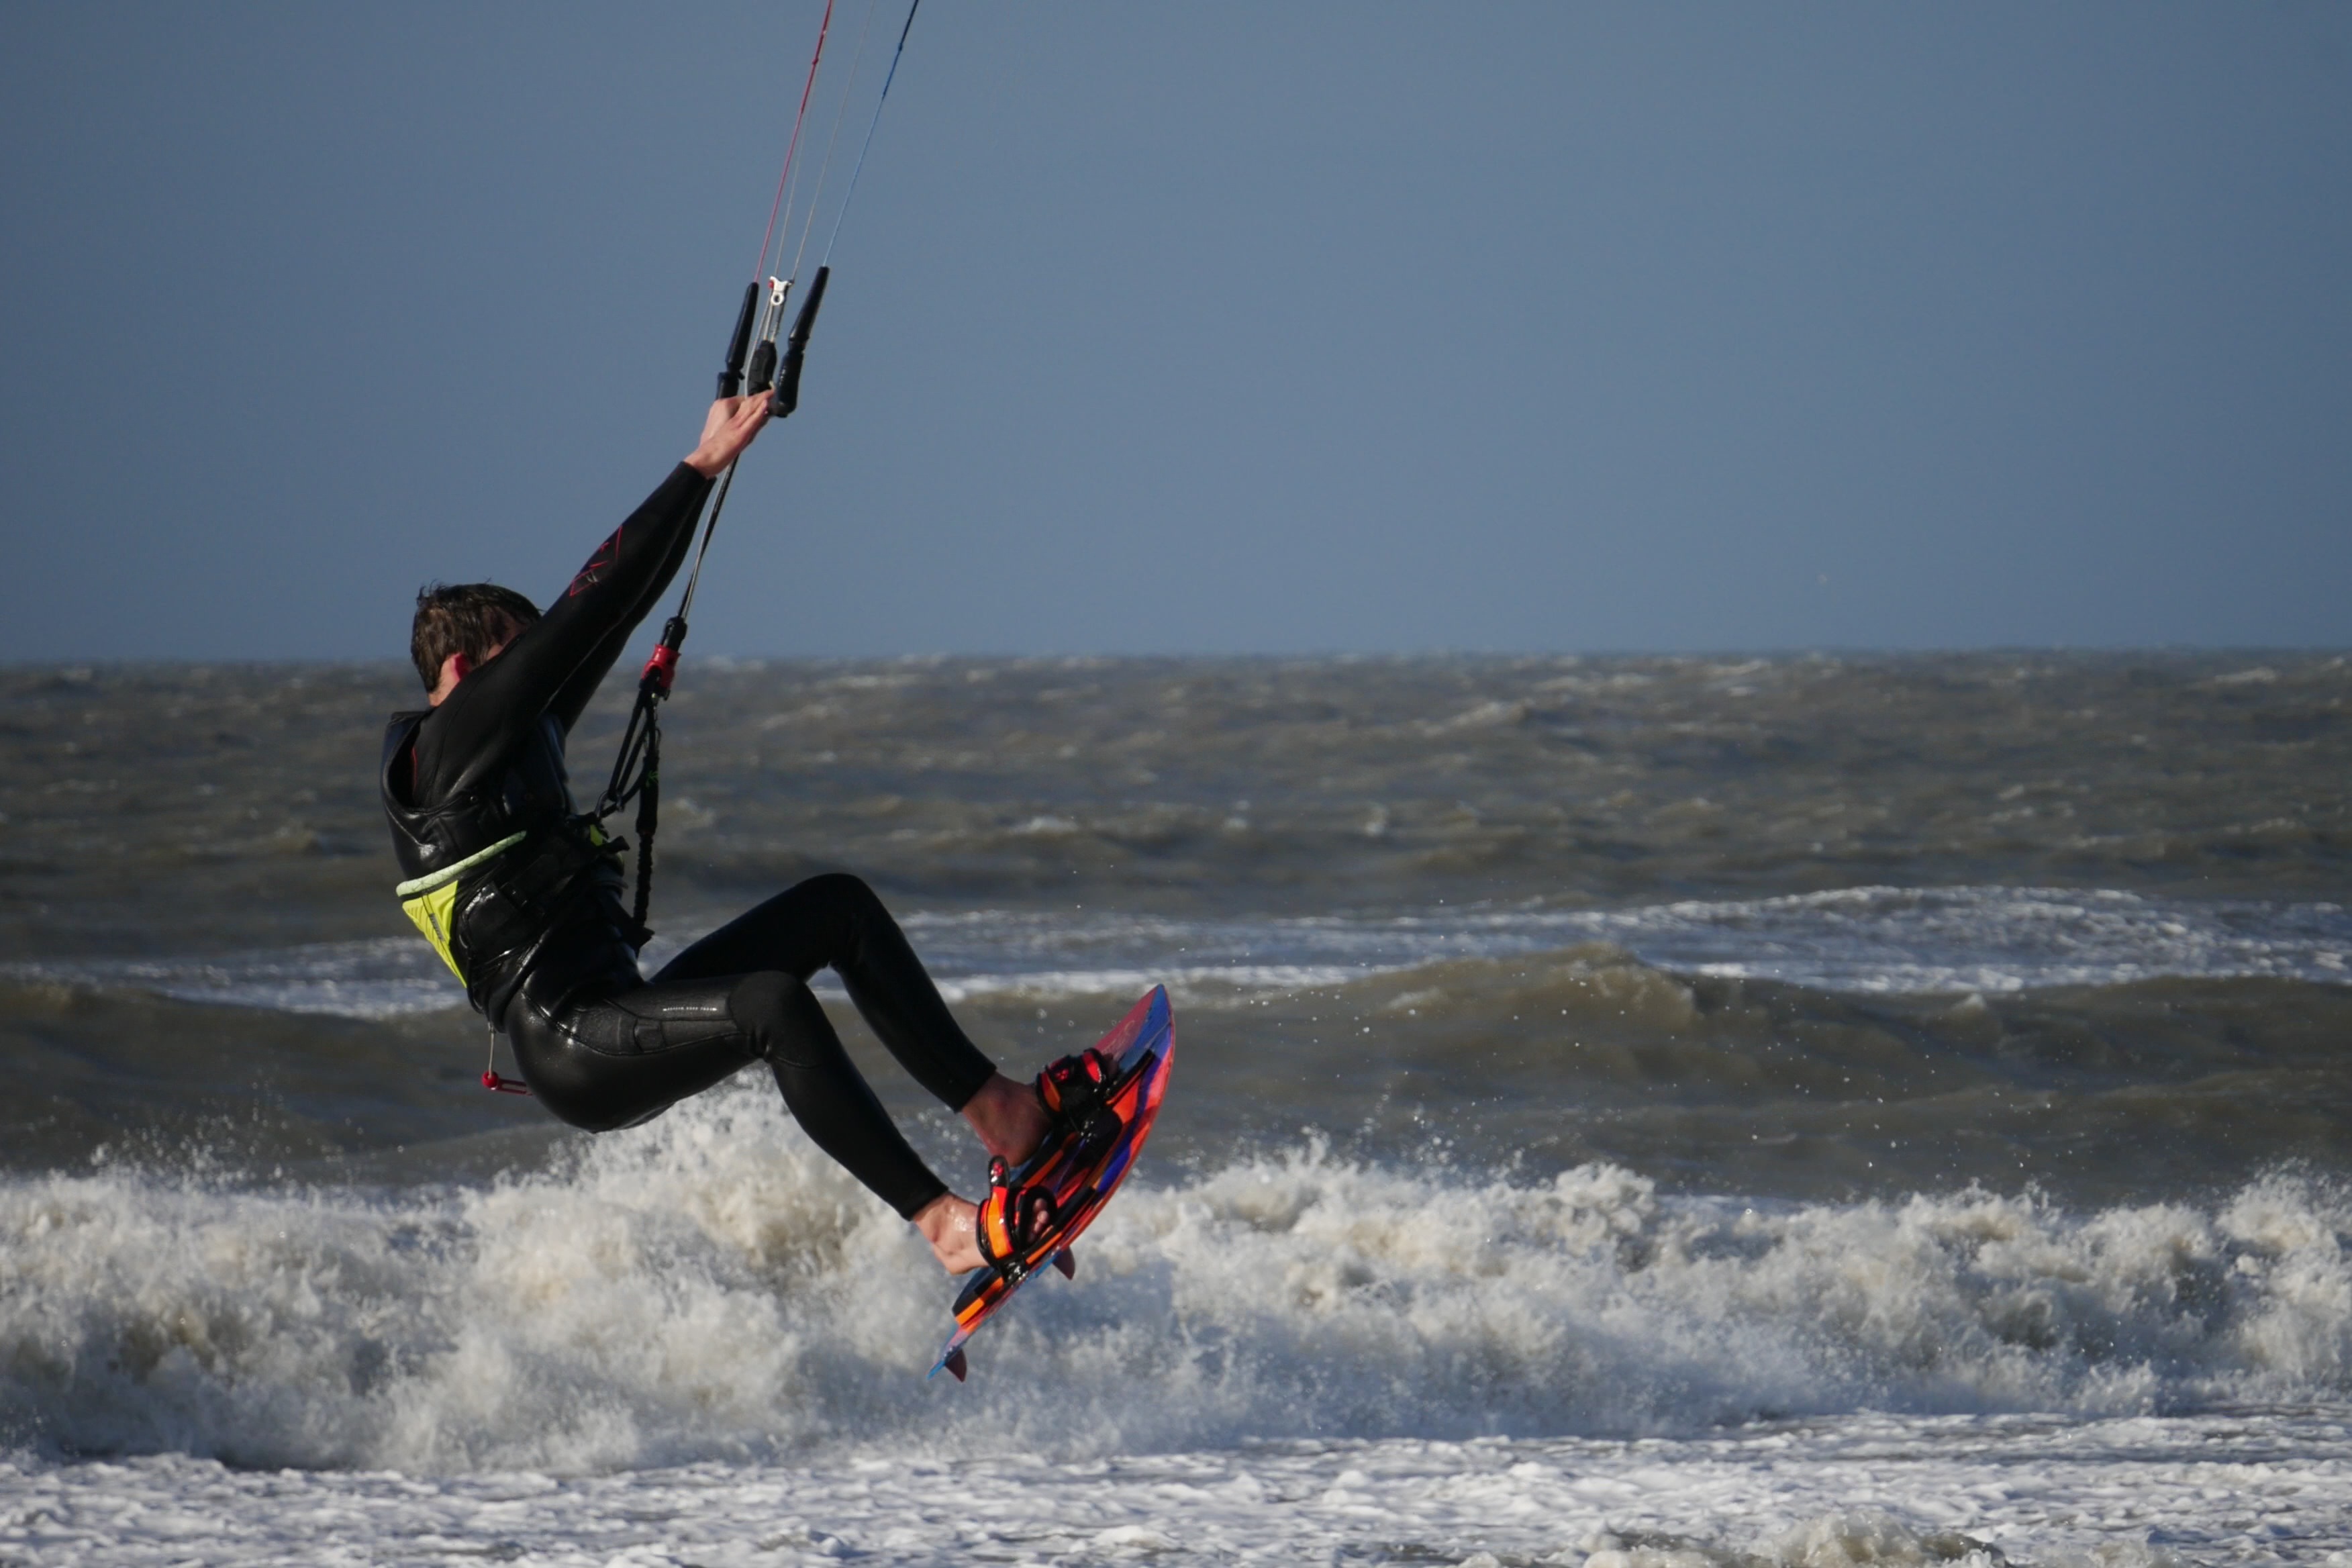
sea, ocean, wind, surfer, surf, kite, sailing, balance, action, surfboard, extreme sport, toy, waves, sports, windsurfing, kitesurfing, active, aquatics, water sport, kite surfing, windsports, wind wave, boardsport, kite sports, surface water sports, individual sports